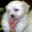
Label: dog